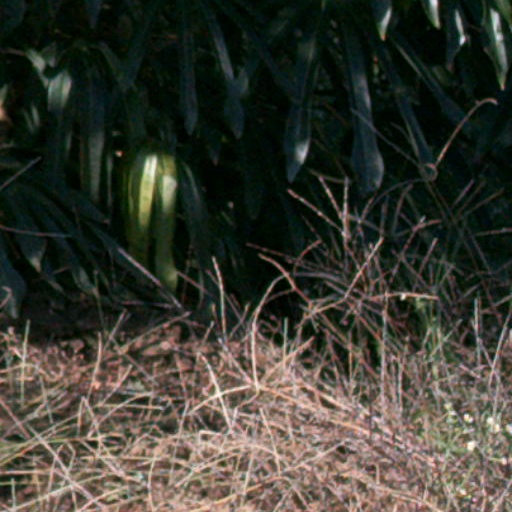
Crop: cassava